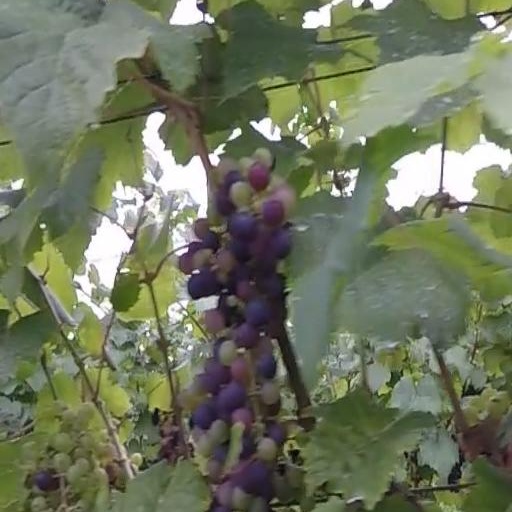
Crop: grape